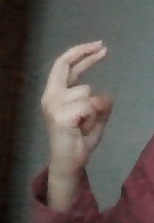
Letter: zay